Indonesian occupation of East Timor

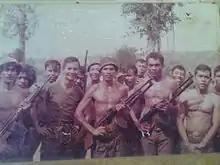
Indonesian Army's Nanggala commando unit in East Timor led by Prabowo Subianto

TNI strategists implemented a strategy of attrition against the Falintil beginning in September 1977. This was accomplished by rendering the central regions of East Timor unable to sustain human life through napalm attacks, chemical warfare and destruction of crops. This was to be done in order to force the population to surrender into the custody of Indonesian forces and deprive the Falintil of food and population. Catholic officials in East Timor called this strategy an "encirclement and annihilation" campaign. 35,000 ABRI troops surrounded areas of Fretilin support and killed men, women, and children. Air and naval bombardments were followed by ground troops, who destroyed villages and agricultural infrastructure. Thousands of people may have been killed during this period. In early 1978, the entire civilian population of Arsaibai village, near the Indonesian border, was killed for supporting Fretilin after being bombarded and starved. The success of the 'encirclement and annihilation' campaign led to the 'final cleansing campaign', in which children and men would be forced to hold hands and march in front of Indonesian units searching for Fretilin members. When Fretilin members were found, the members would be forced to surrender or to fire on their own people.